Three Arts Club of Chicago

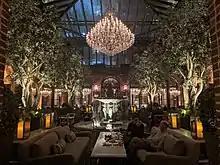
The Three Arts Cafe at Restoration Hardware

The first Three Arts Club residence, located at 1614 North LaSalle Street, had a restaurant and rooms to house sixteen women.